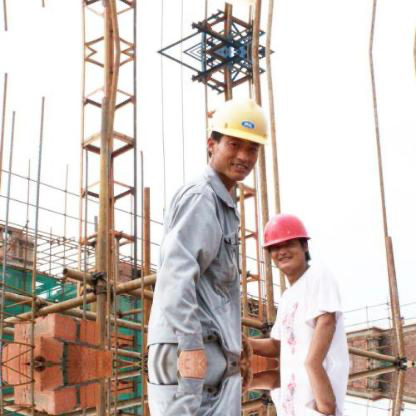
Objects in the image:
label: helmet
label: helmet
label: helmet